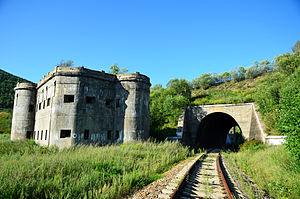
Yakeshi est une ville-district de la région autonome de Mongolie-Intérieure en Chine. C'est une ville-district placée sous la juridiction de la ville-préfecture de Hulunbuir. Appelée auparavant Xuguit Qi, elle a pris son nom actuel en 1983, lorsqu'elle a obtenu le statut de ville-district.